A Gold Medal Winning Tramp Dog

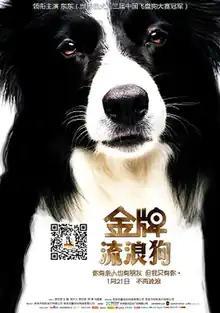

A Gold Medal Winning Tramp Dog is a 2014 Chinese comedy-drama film directed by Mario and produced by Zhibao He. The story of the film narrates relationship between a young boy and a street dog. The movie was released on 21 January 2014. The film directed by Mario Lo has a run time of 1 hour 21 minutes.